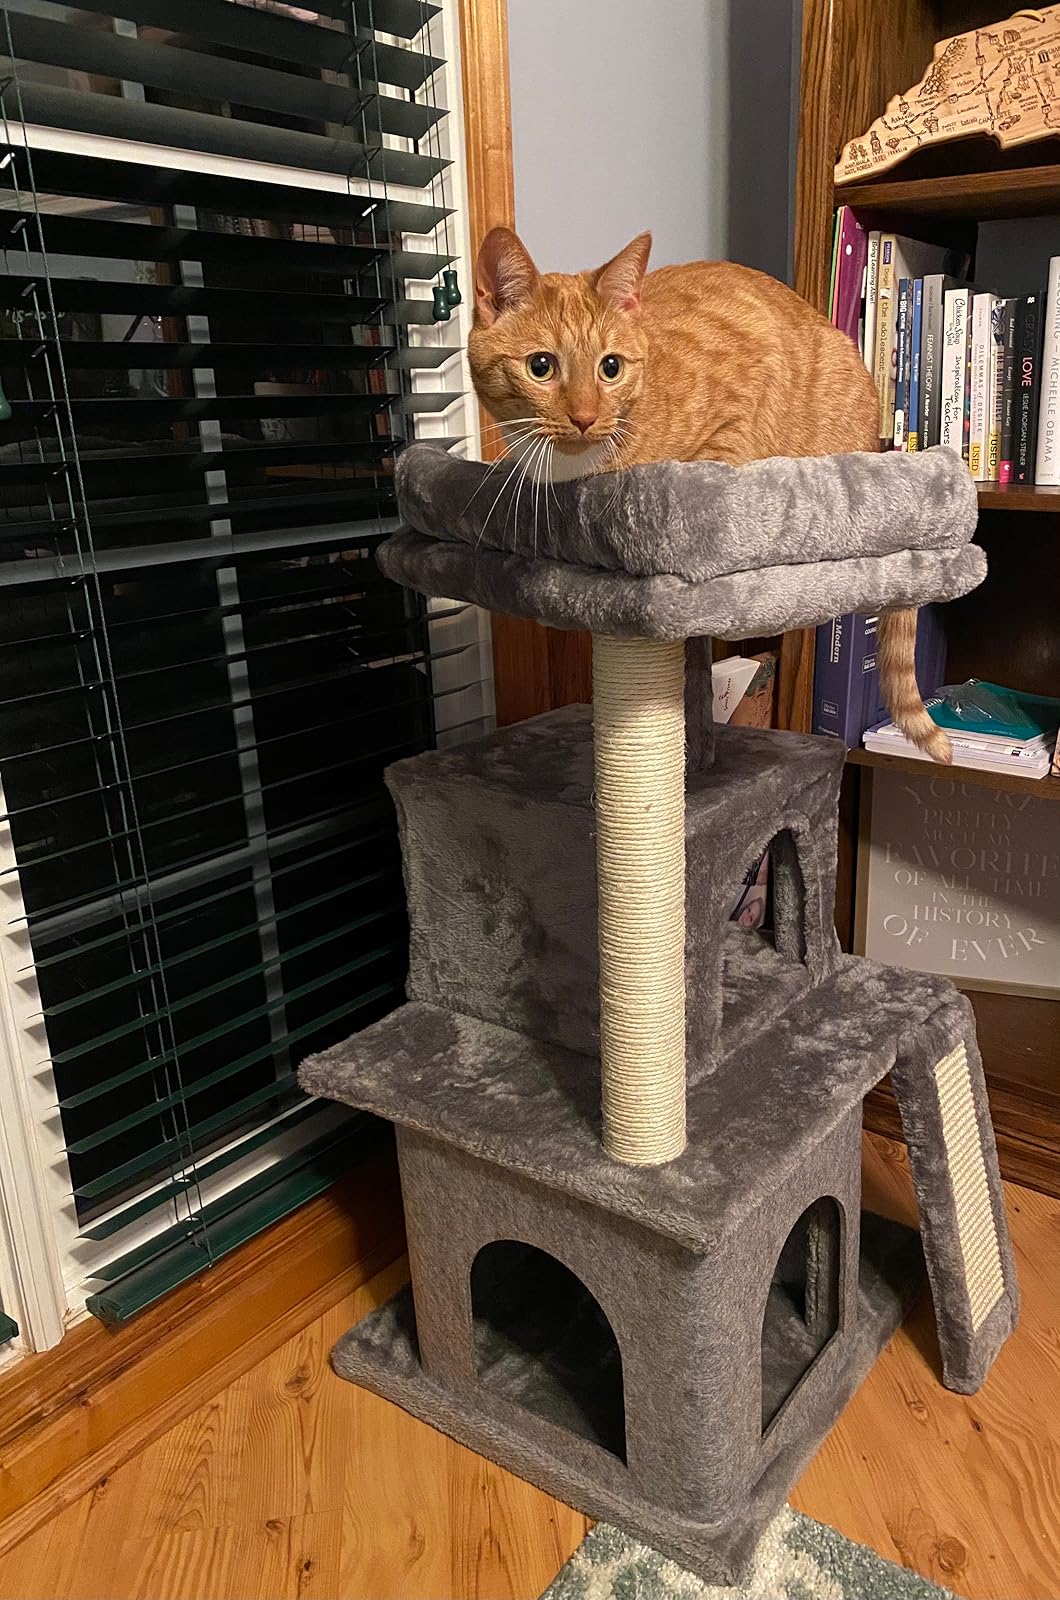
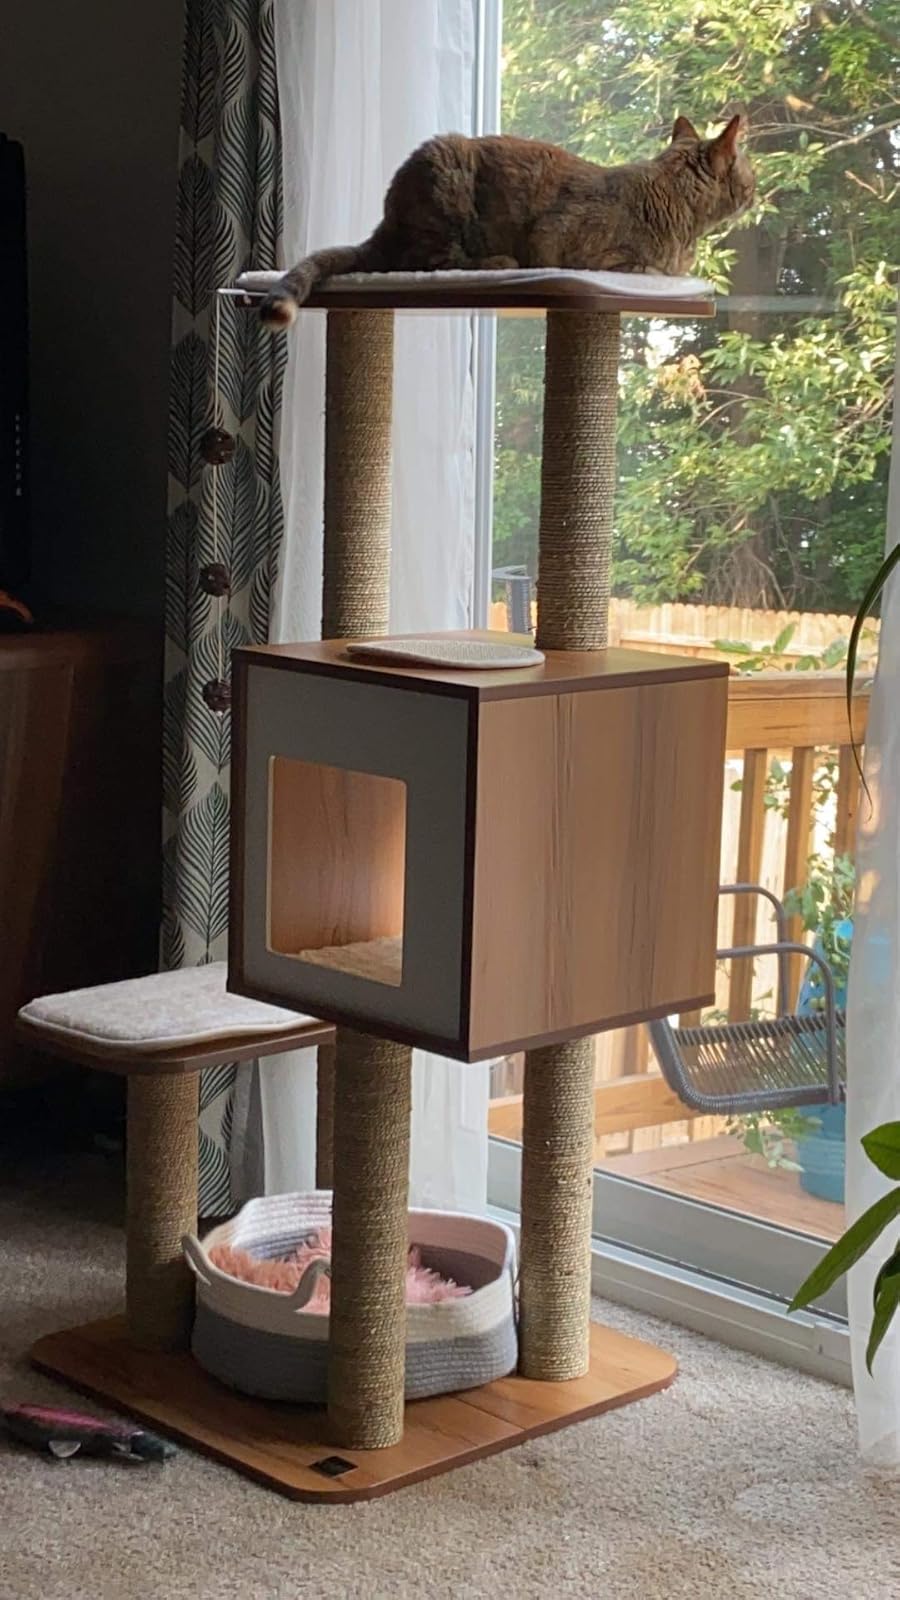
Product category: items_cat tree
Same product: no